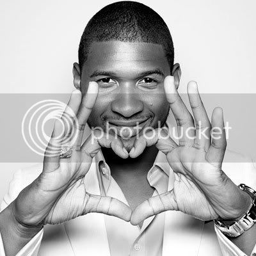
pop artist making a heart with his hands pictures images and photos